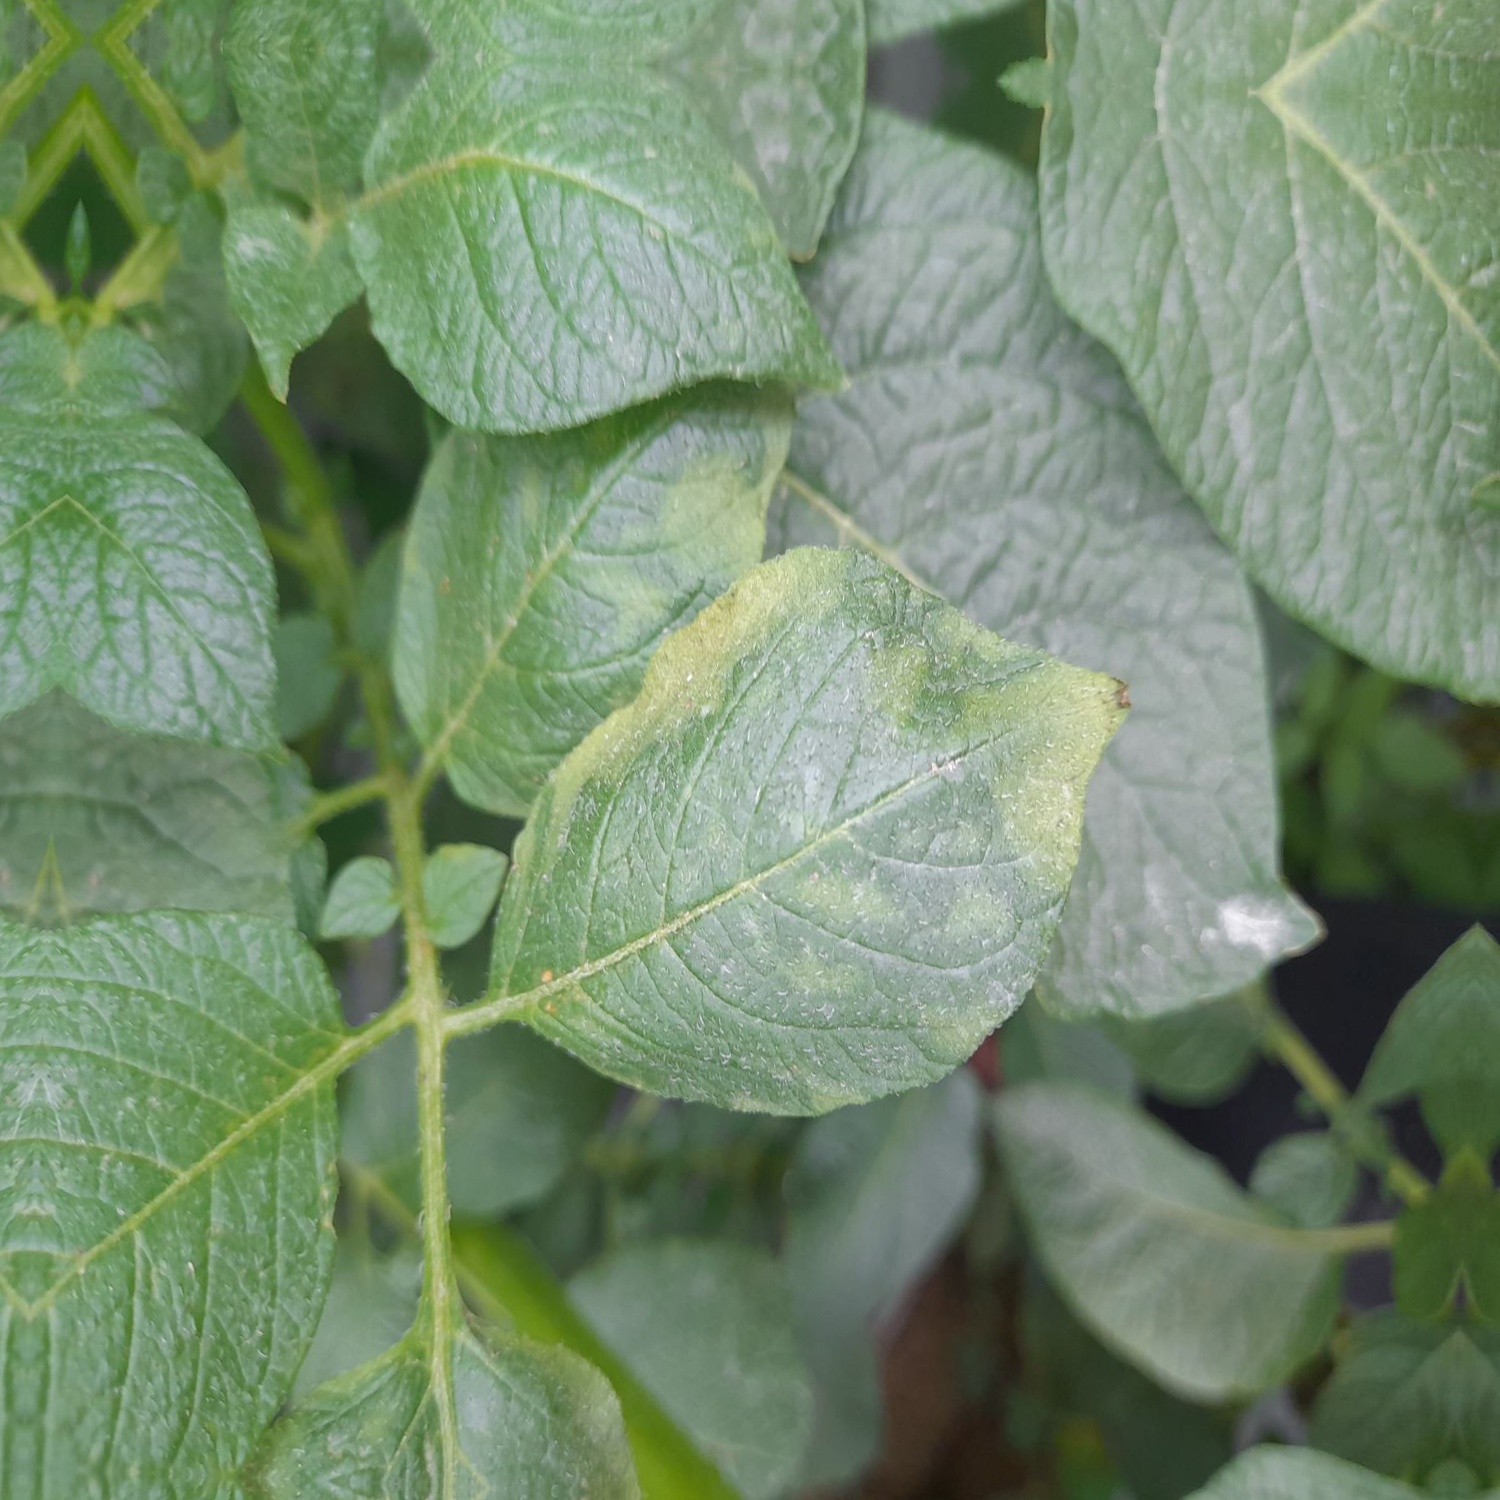
Etiqueta: Virus